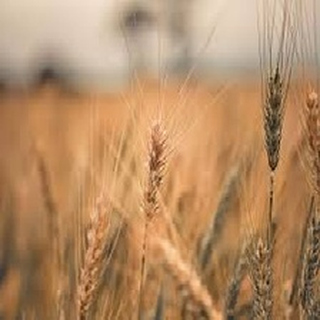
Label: wheat_smut